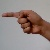
The image shows a hand gesture representing the letter 'G' in Indian Sign Language.